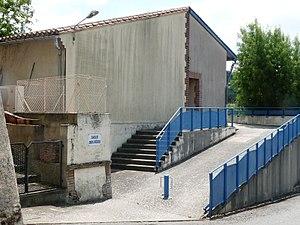
Salle des fêtes, Ségreville, Haute-Garonne, France
Ségreville est une commune française située dans le département de la Haute-Garonne, dans la région Occitanie.